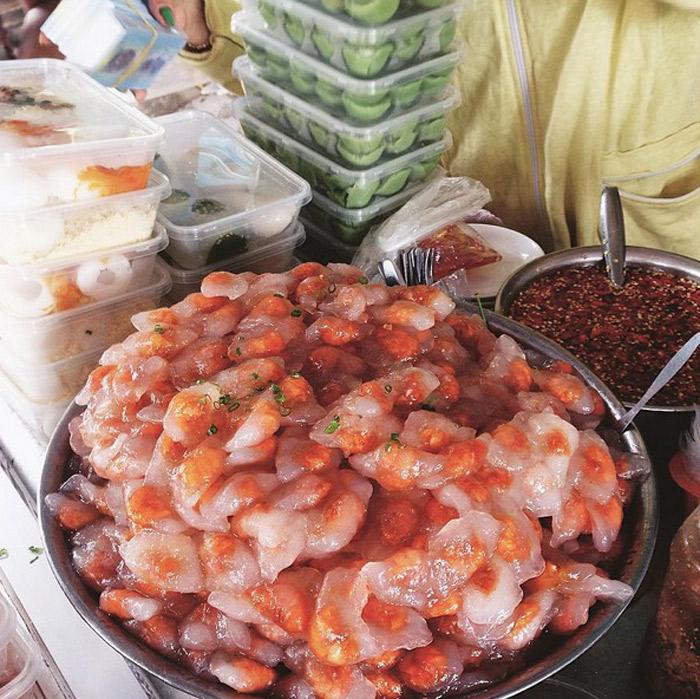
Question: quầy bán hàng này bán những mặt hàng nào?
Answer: thực phẩm ăn uống